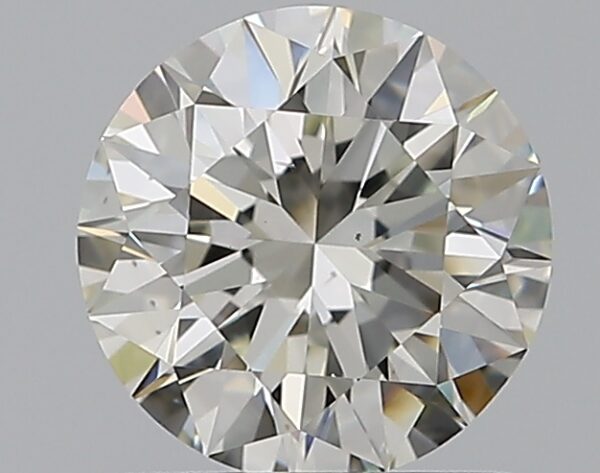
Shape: round
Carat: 1.01
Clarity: VS2
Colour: J
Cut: EX
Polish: EX
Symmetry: EX
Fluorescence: N
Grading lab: GIA
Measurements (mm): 6.42 x 6.46 x 3.99